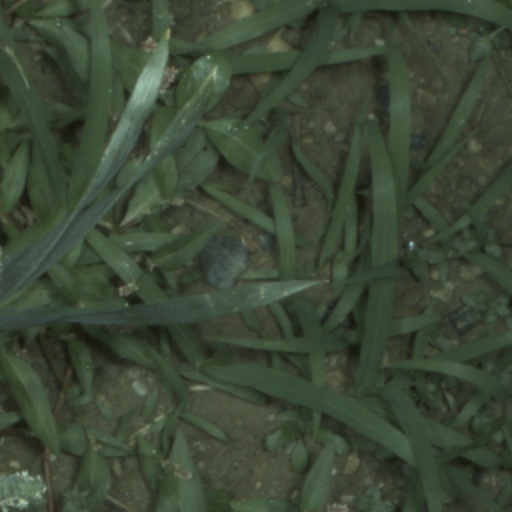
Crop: wheat